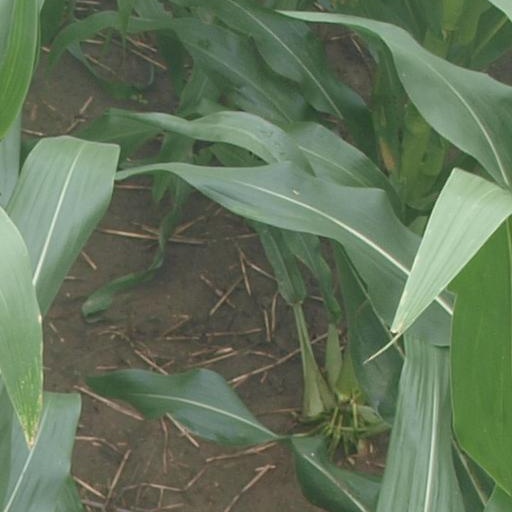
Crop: maize; corn